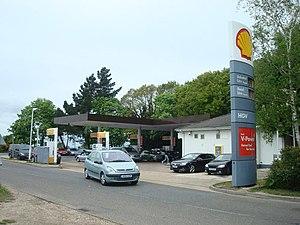
Picket Post est un carrefour routier et une aire de repos - zone de service dans le parc national New Forest, dans le comté du Hampshire, en Angleterre.